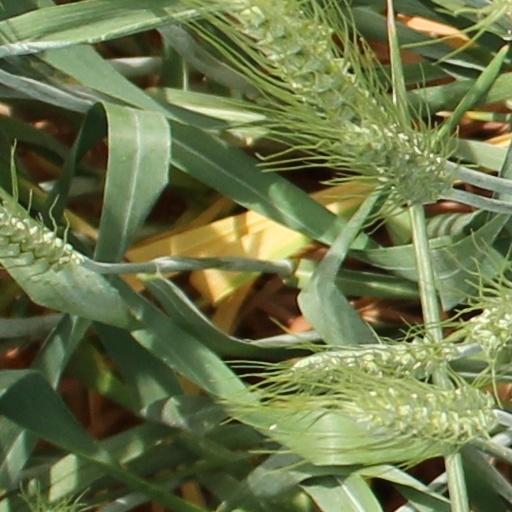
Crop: wheat